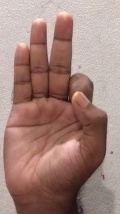
ASL sign: F